Sukiyabashi Jiro

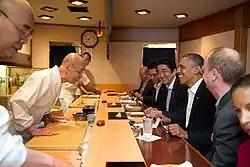
Prime Minister Abe and President Obama at Sukiyabashi Jiro in April 2014

US President Barack Obama dined at the restaurant with Japanese Prime Minister Shinzō Abe on 23 April 2014. There are conflicting reports as to whether Obama finished the sushi, though Abe said Obama proclaimed it the best he had ever had.